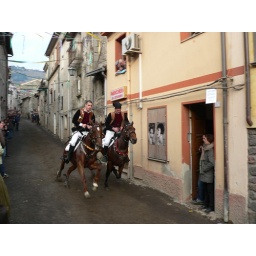
santulussurgiu sardinia horse at full gallop in narrow street